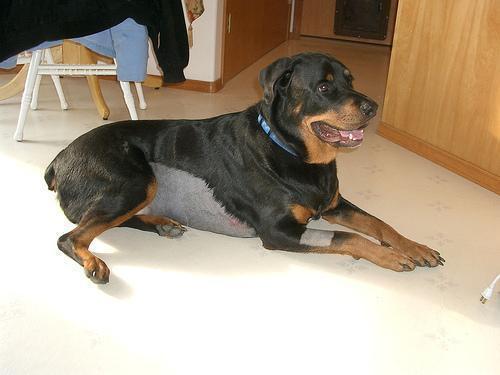
Rottweiler